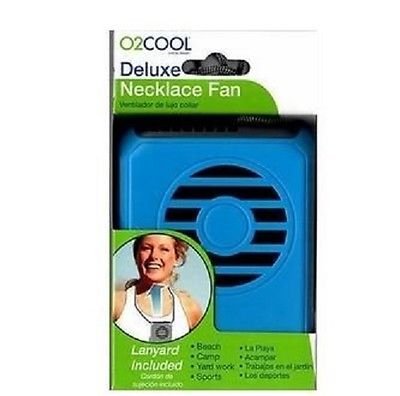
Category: fan